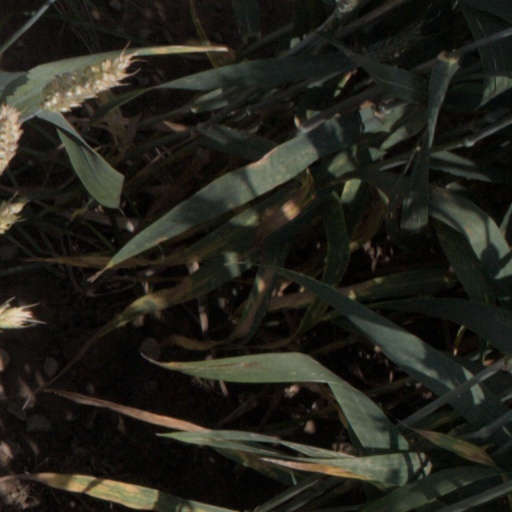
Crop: wheat